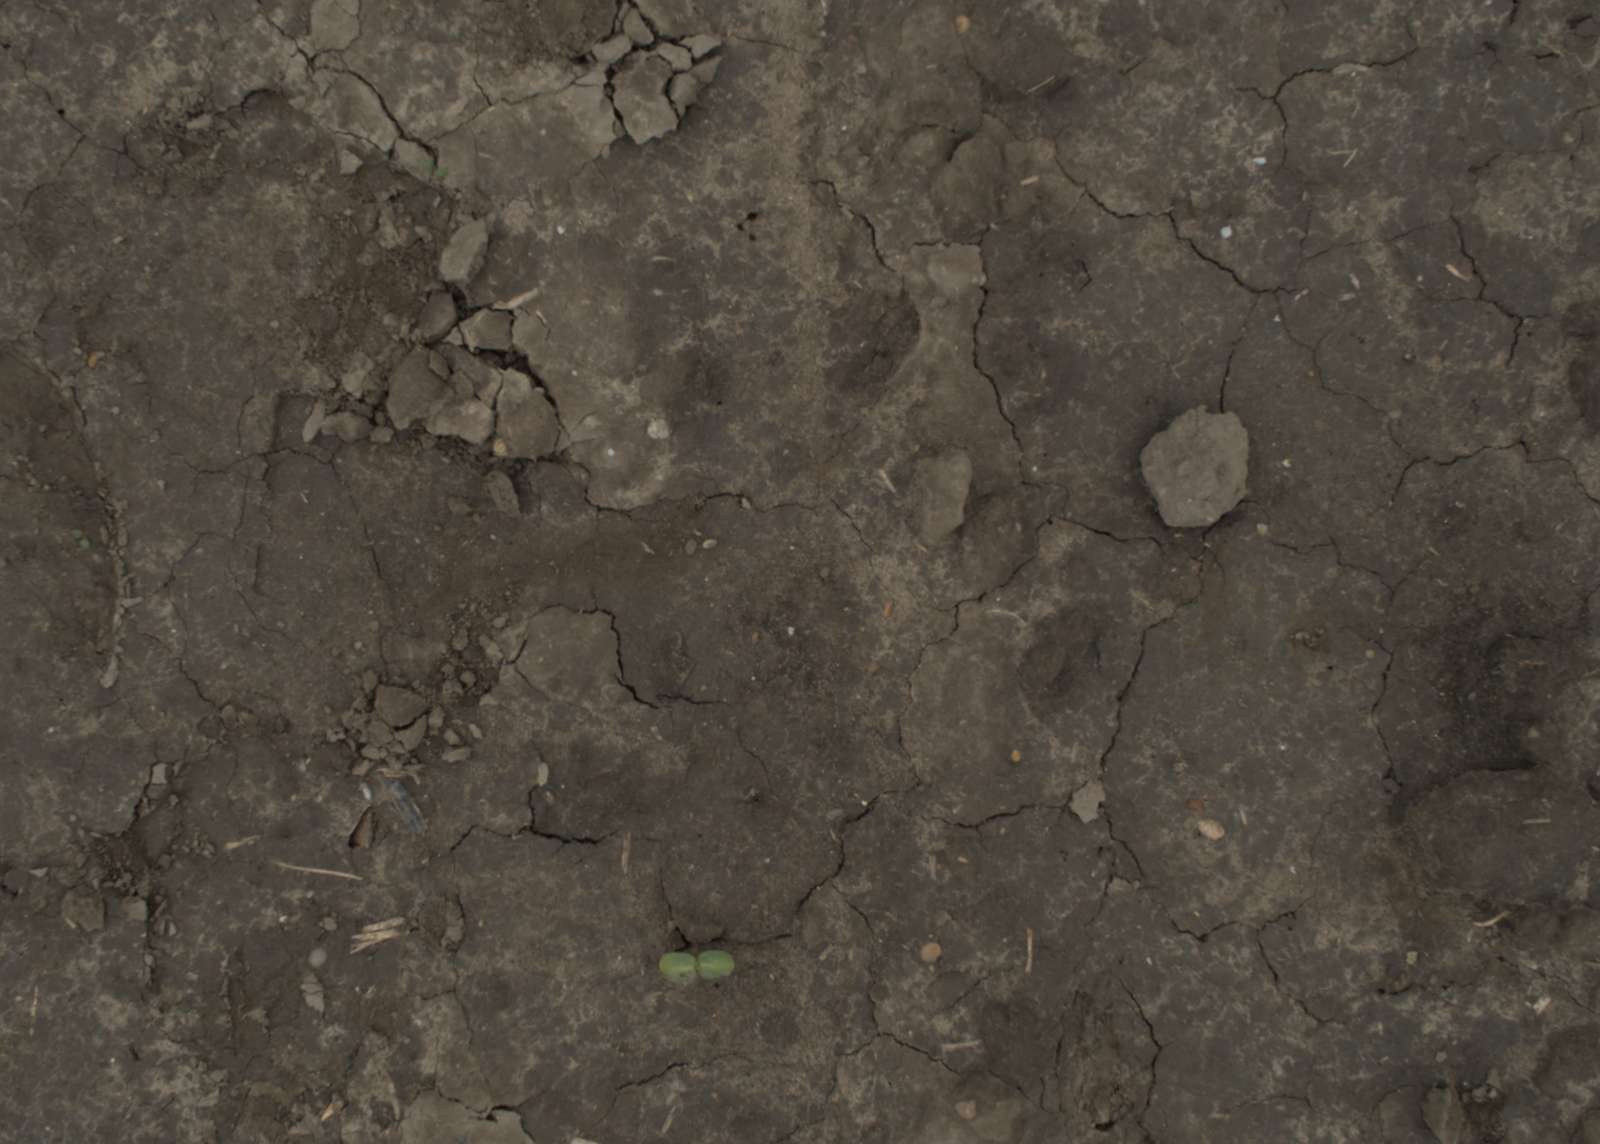
Capture date: 29.09.2021 13:48:16
Weather: cloudy
Wind: medium
Seeding date: 02.09.2021
Plant canopy height (mm): 954